Ana Ivanovic

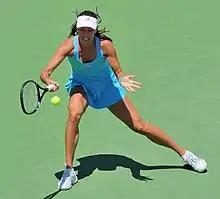
Ivanovic at the 2011 Mercury Insurance Open

At Wimbledon, Ivanovic saved match points against Nathalie Dechy, but fell against unseeded wildcard Zheng Jie of China in straight sets in the third round.